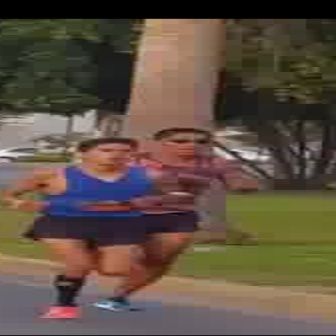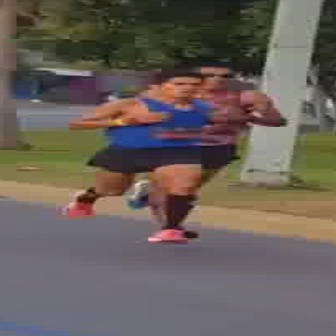
  Please identify the target specified by the bounding box [0,135,184,319] in the first image and locate it in the second image. Return the coordinates in [x_min,y_min,x_max,y_max] format.
Answer: [61,70,234,243]